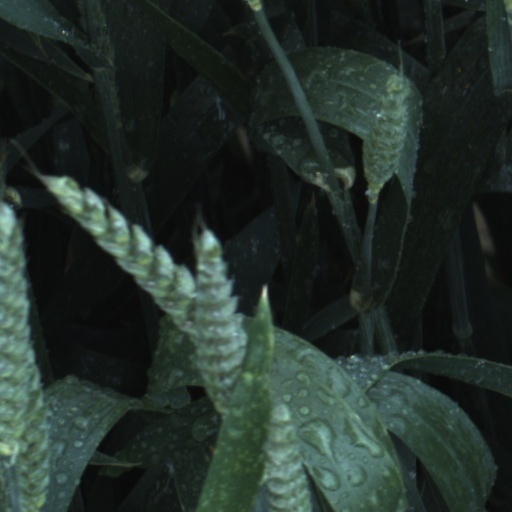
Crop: wheat